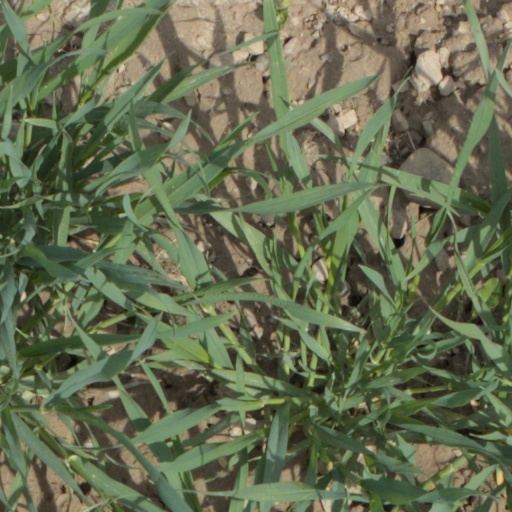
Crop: wheat